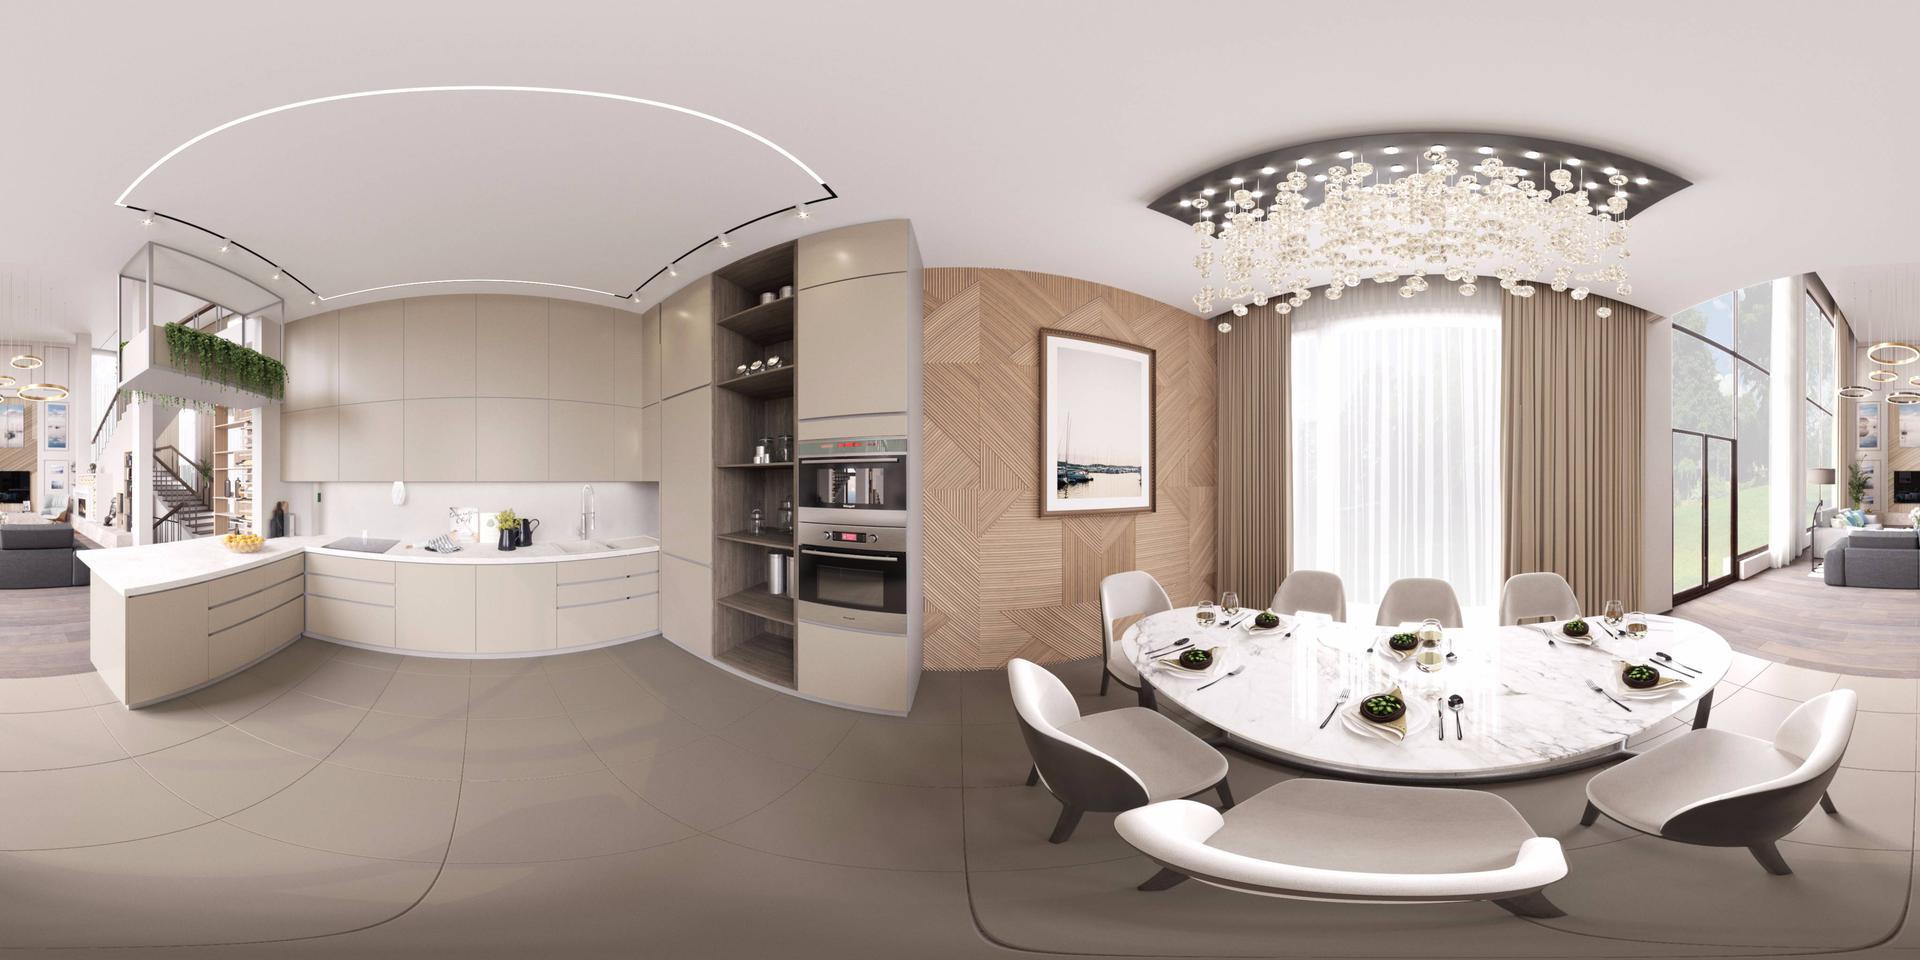
Referred object: the framed sailboat picture on the wall

Referred object: the crystal chandelier